Santa Fe, New Mexico

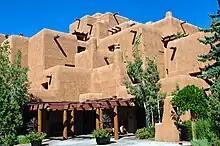
The Inn & Spa at Loretto

The Santa Fe site was used next to hold German and Italian nationals, who were considered enemy aliens after the outbreak of war. In February 1943, these civilian detainees were transferred to Department of Justice custody.